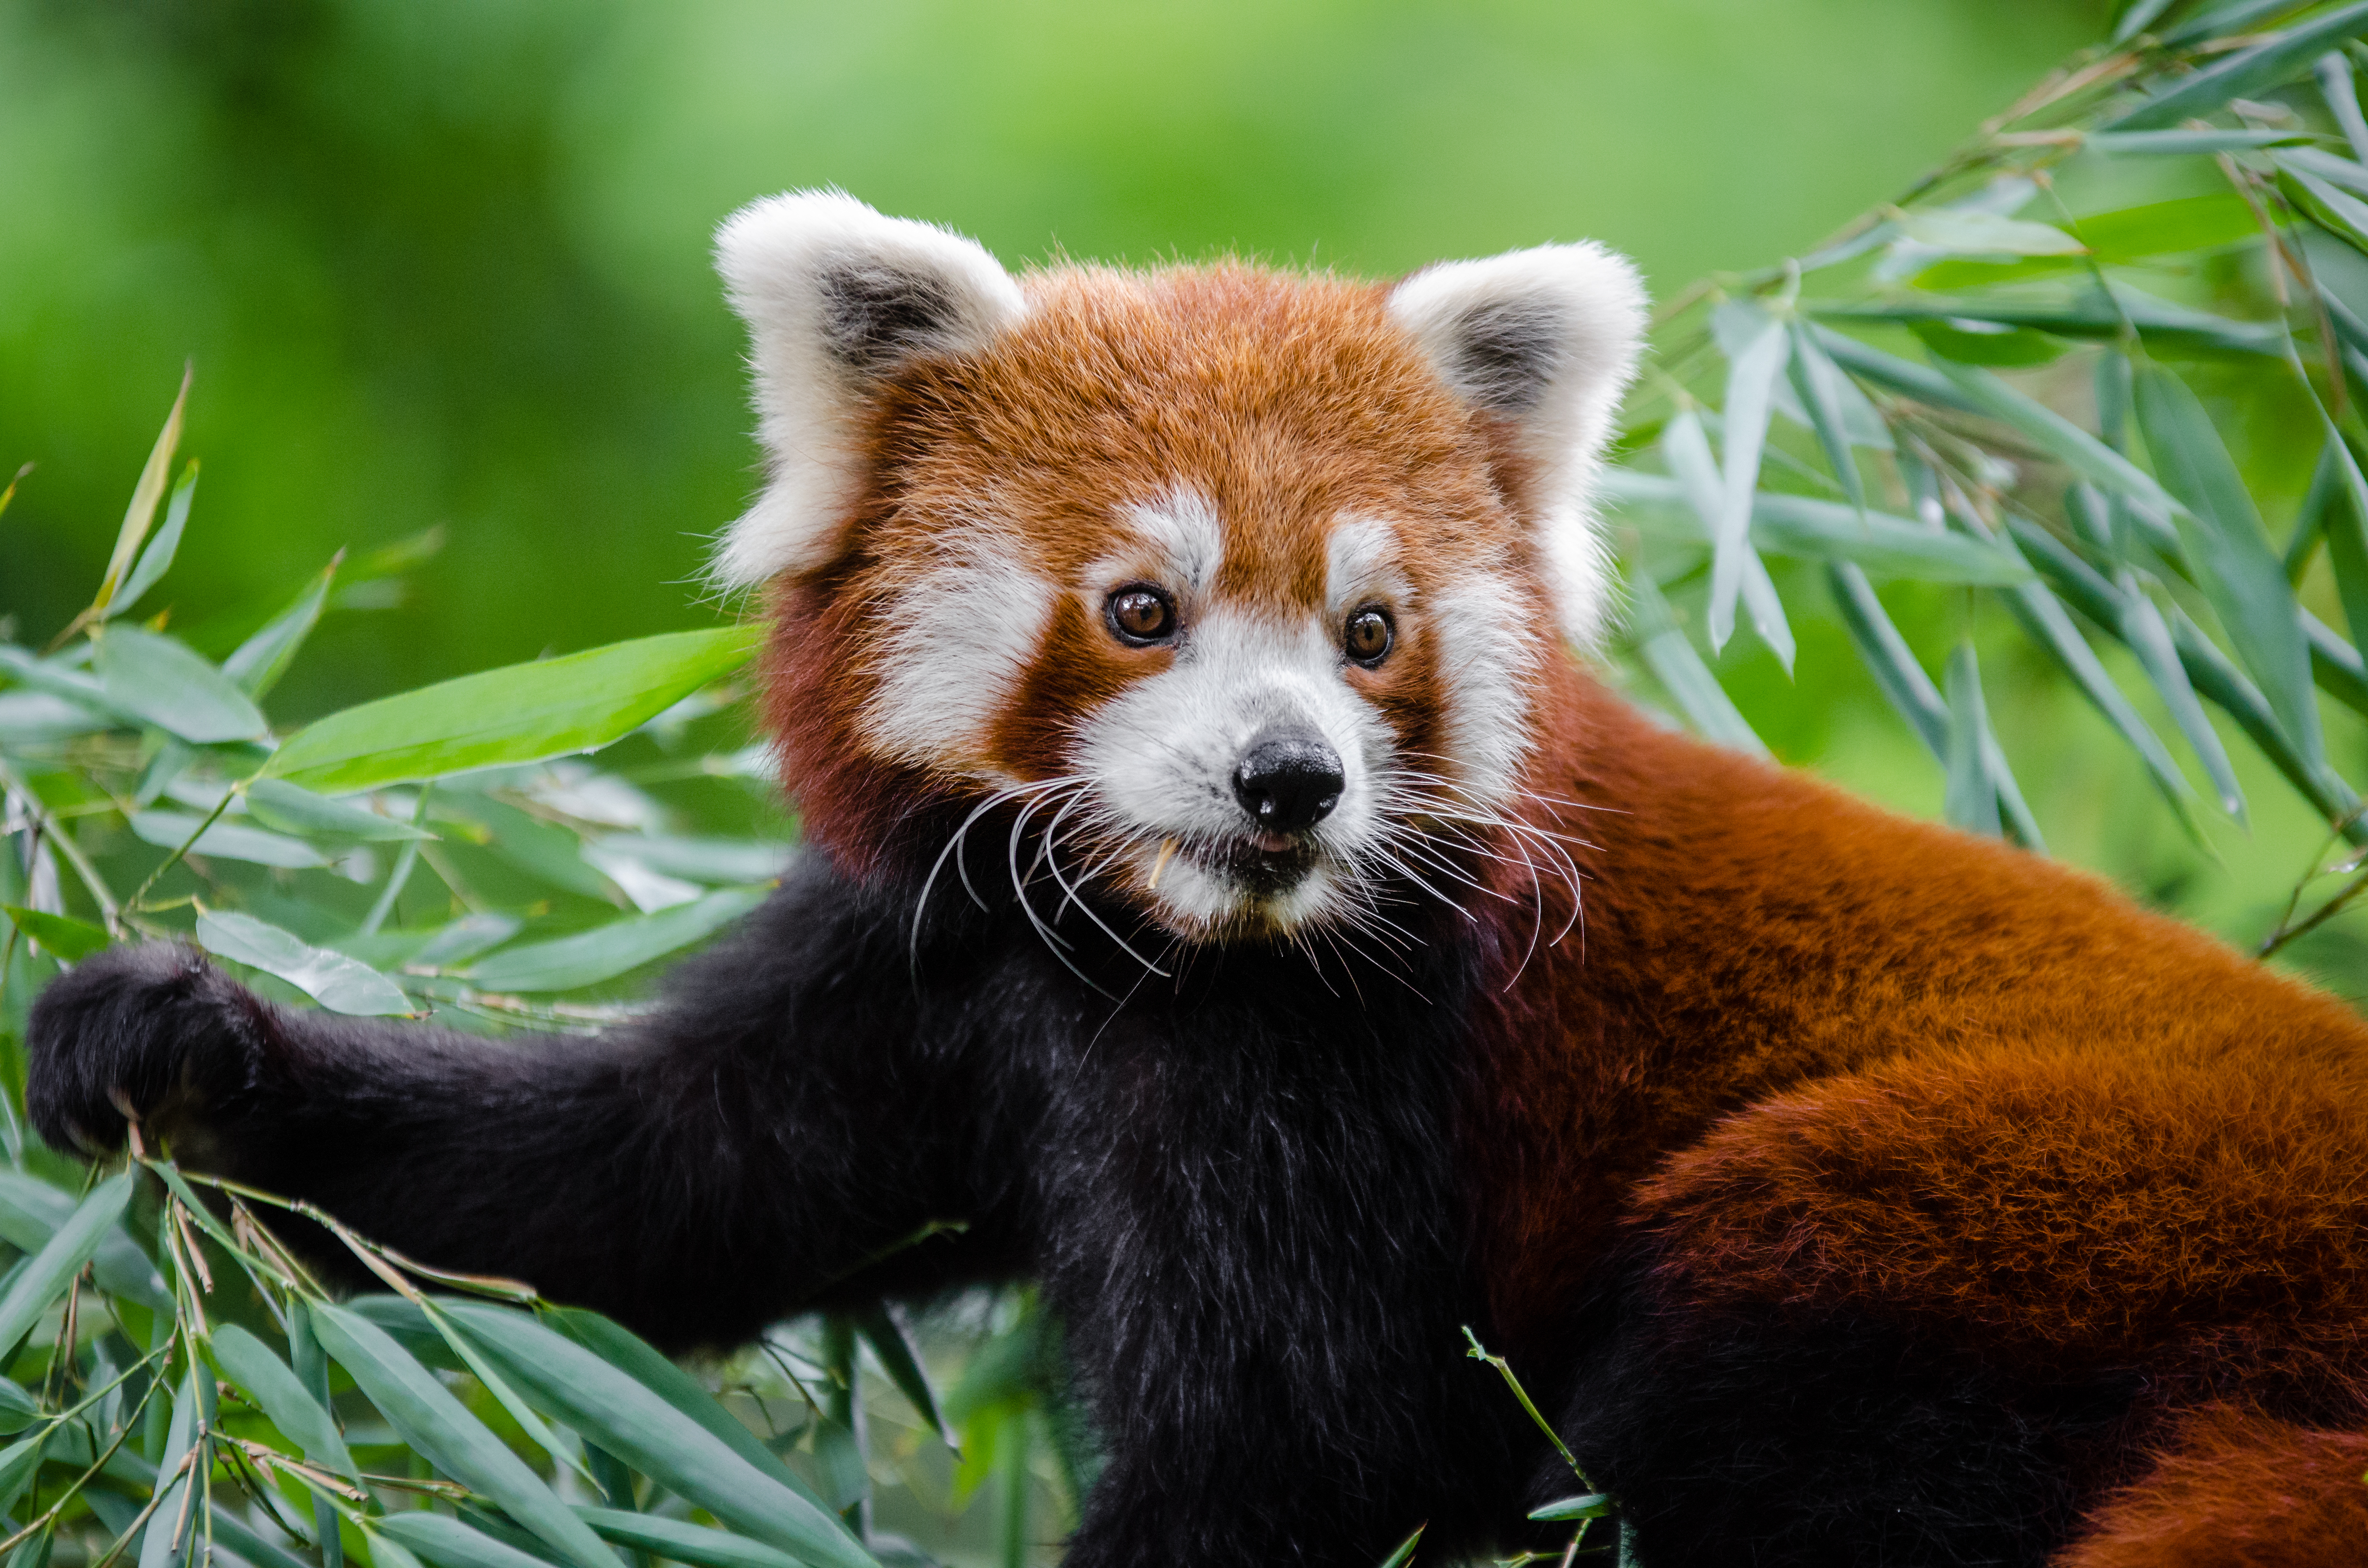
bokeh, animal, wildlife, zoo, red, mammal, fauna, red panda, panda, whiskers, endangered, vertebrate, germany, dog breed group